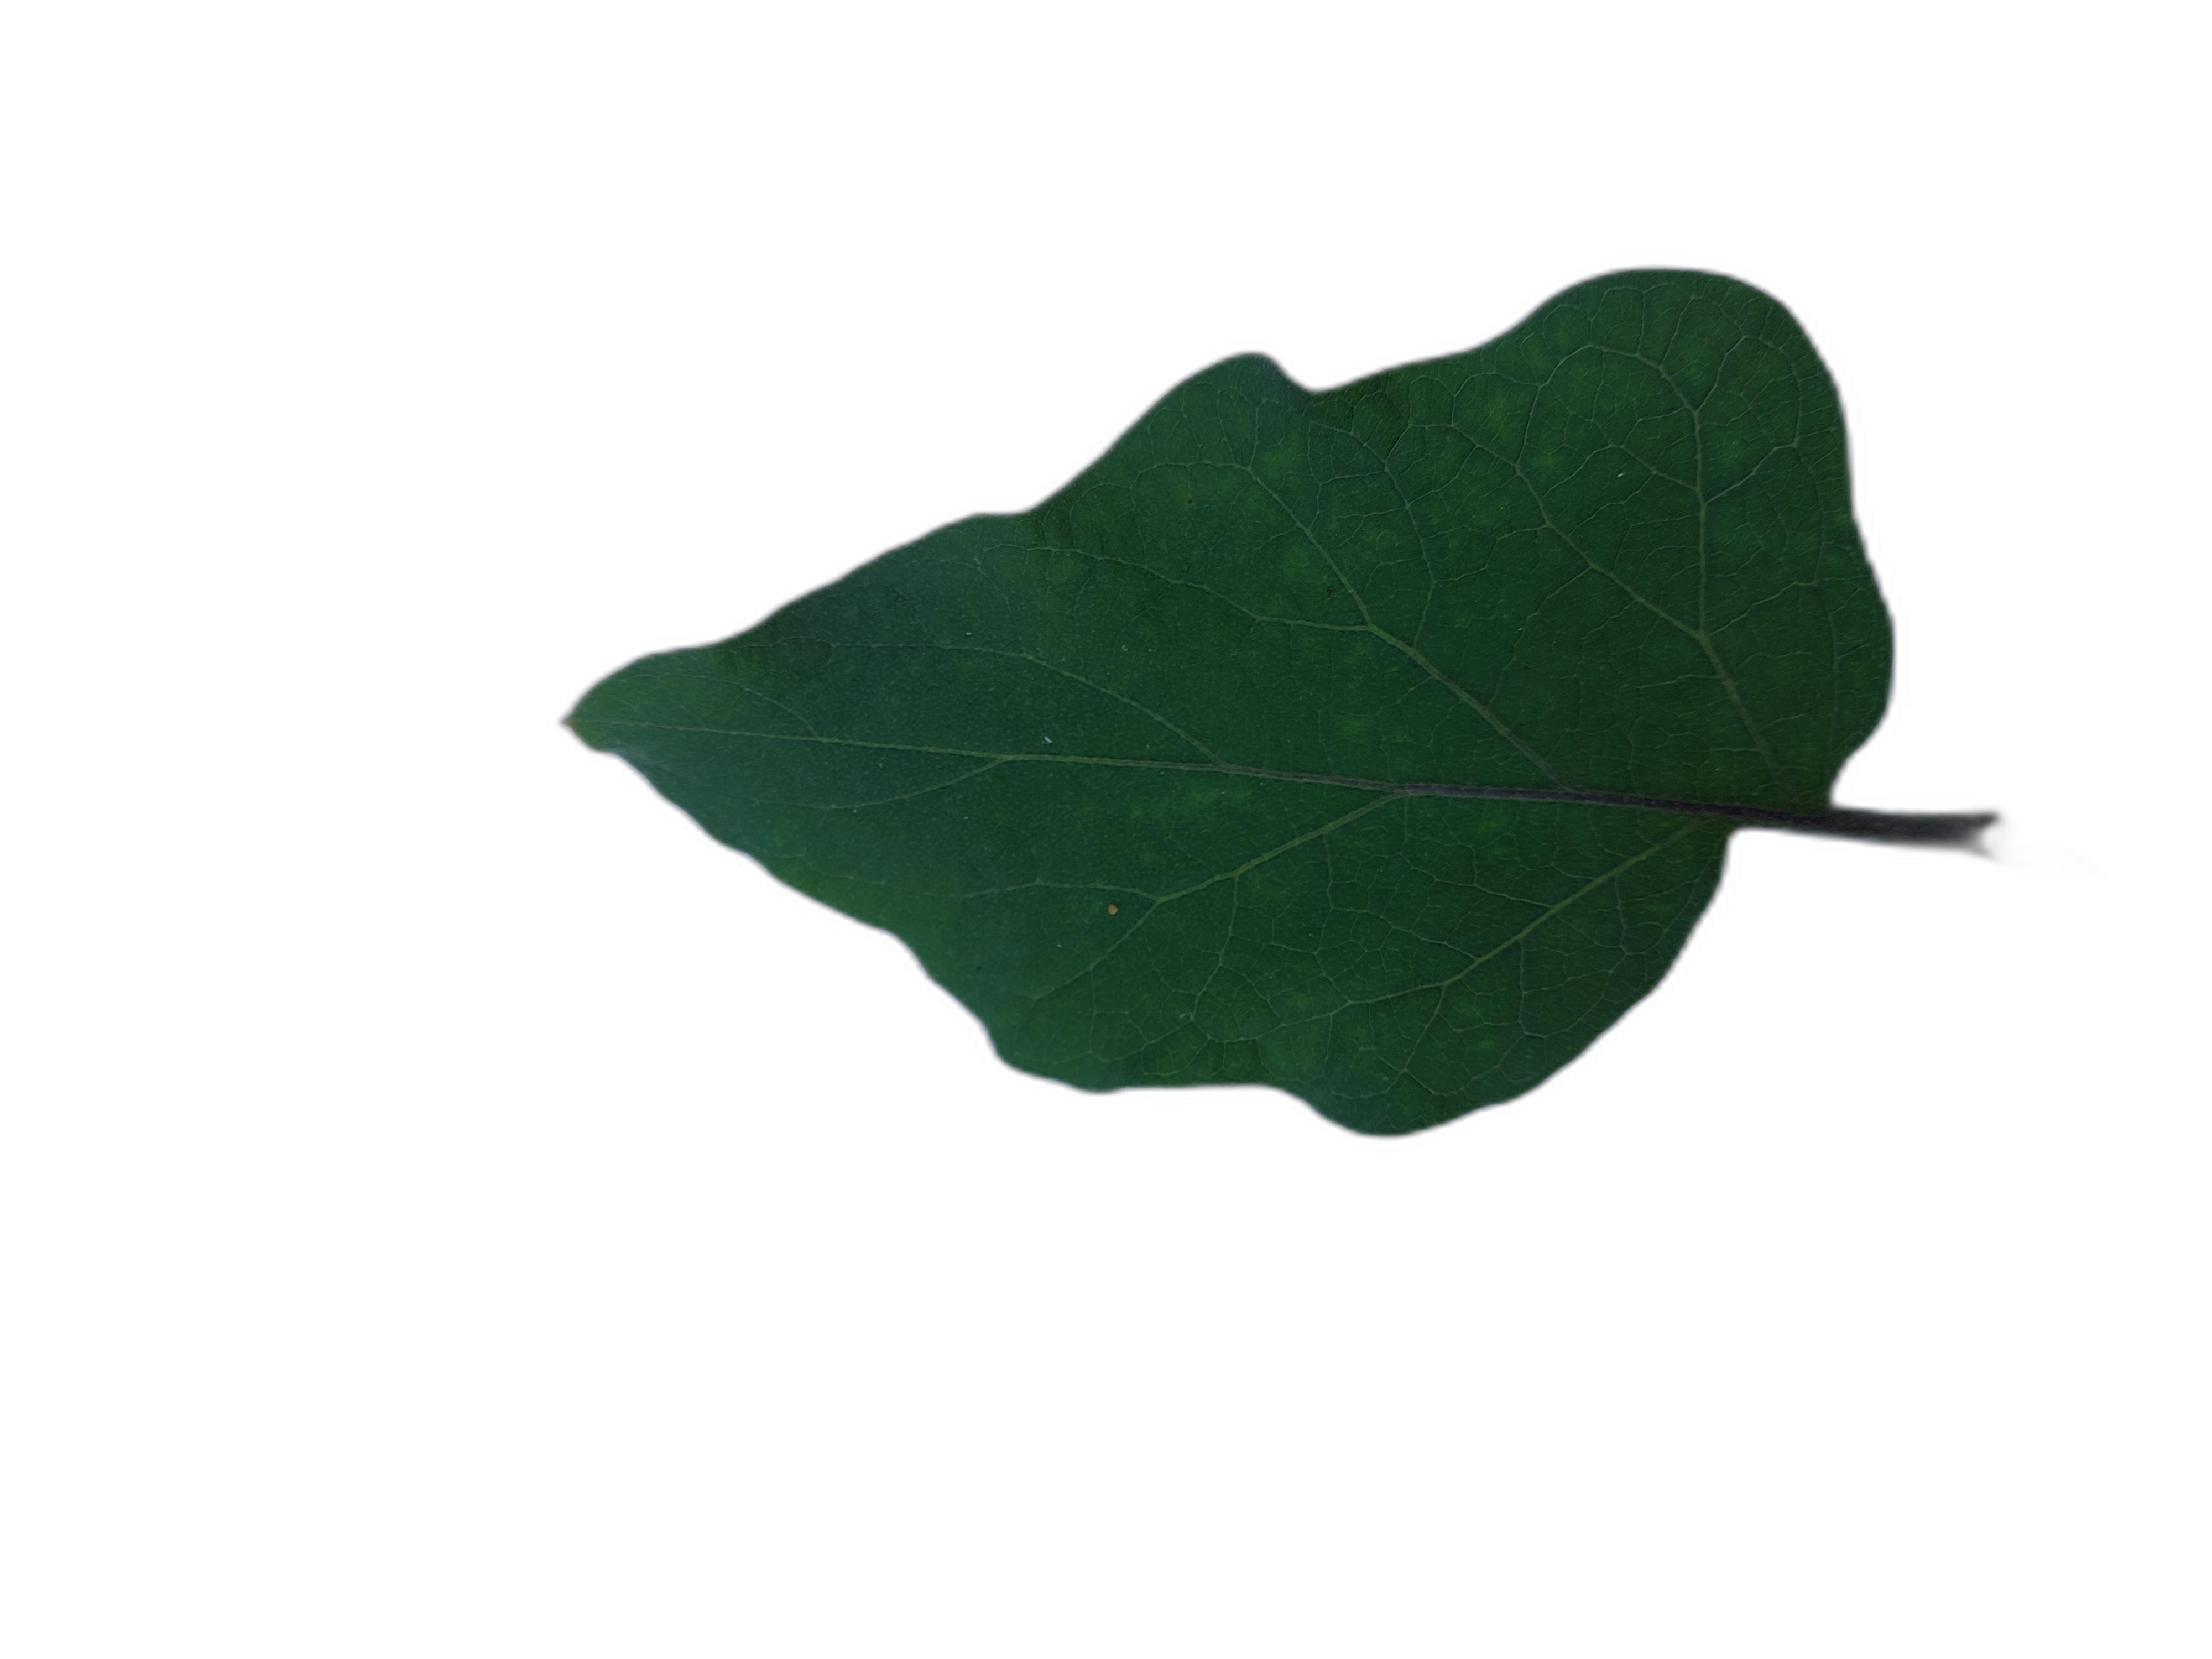
Label: Healthy Leaf